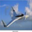
Label: airplane